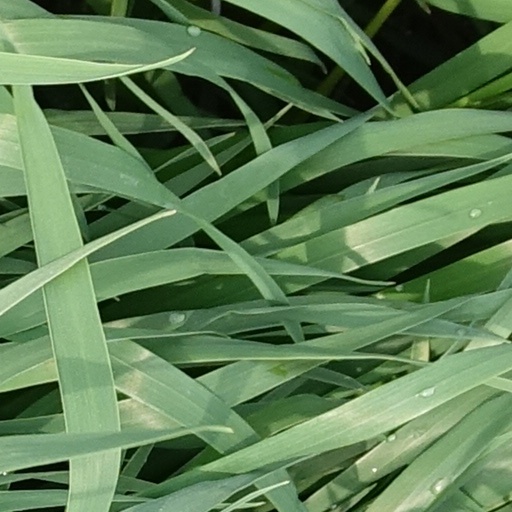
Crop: wheat